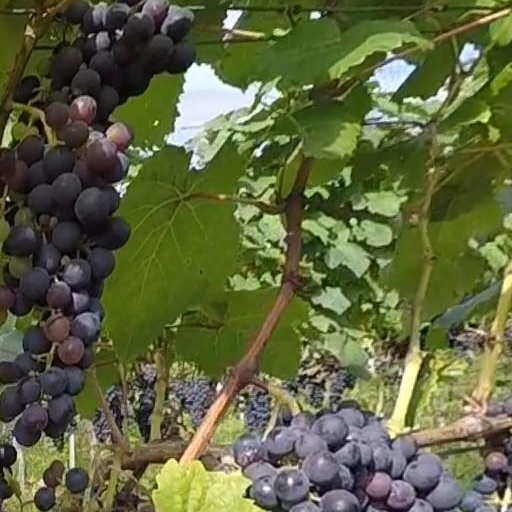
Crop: grape